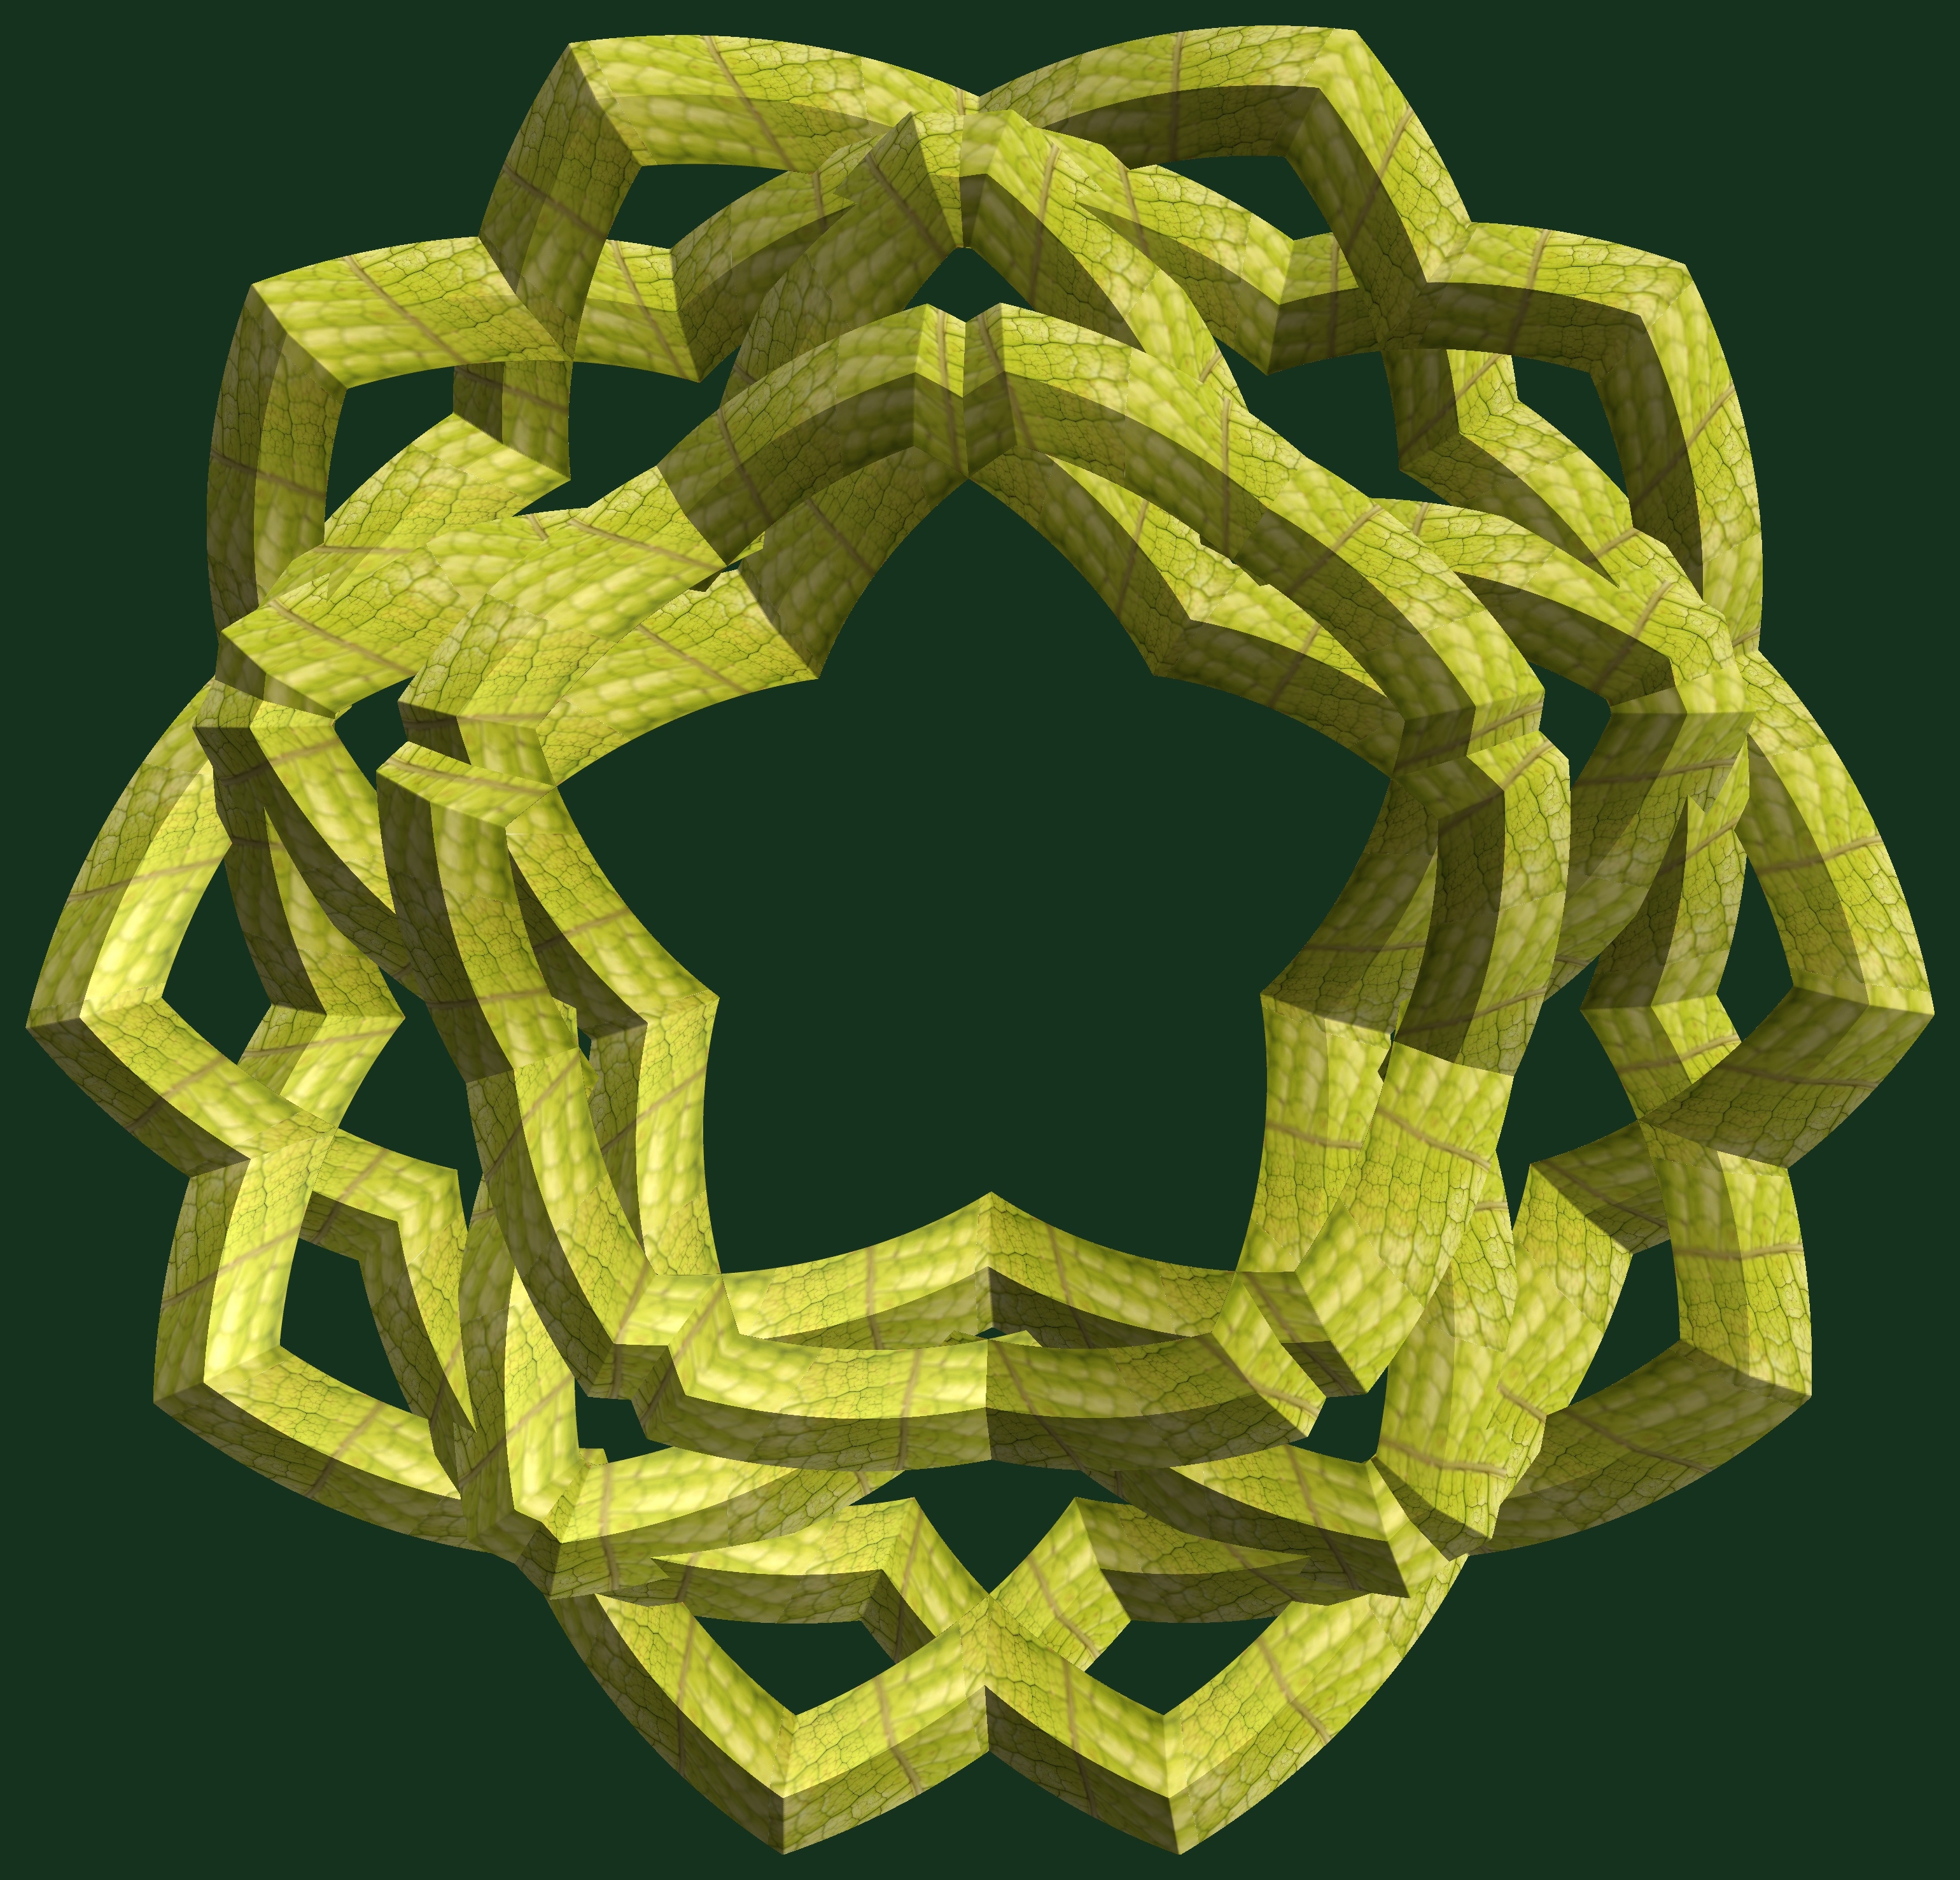
structure, texture, pattern, yellow, figure, design, symmetry, 3d, graphic, 5, 4, torus, mathematica, cg, parametricplot3d, code, program, algorithm, abstruct, mapping, fashion accessory